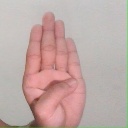
अक्षर: ब